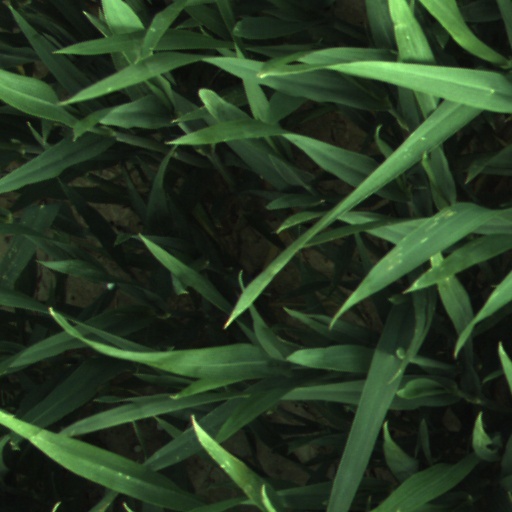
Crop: wheat